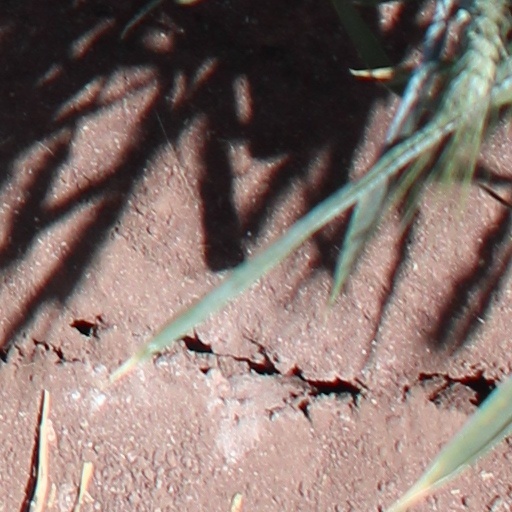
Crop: wheat